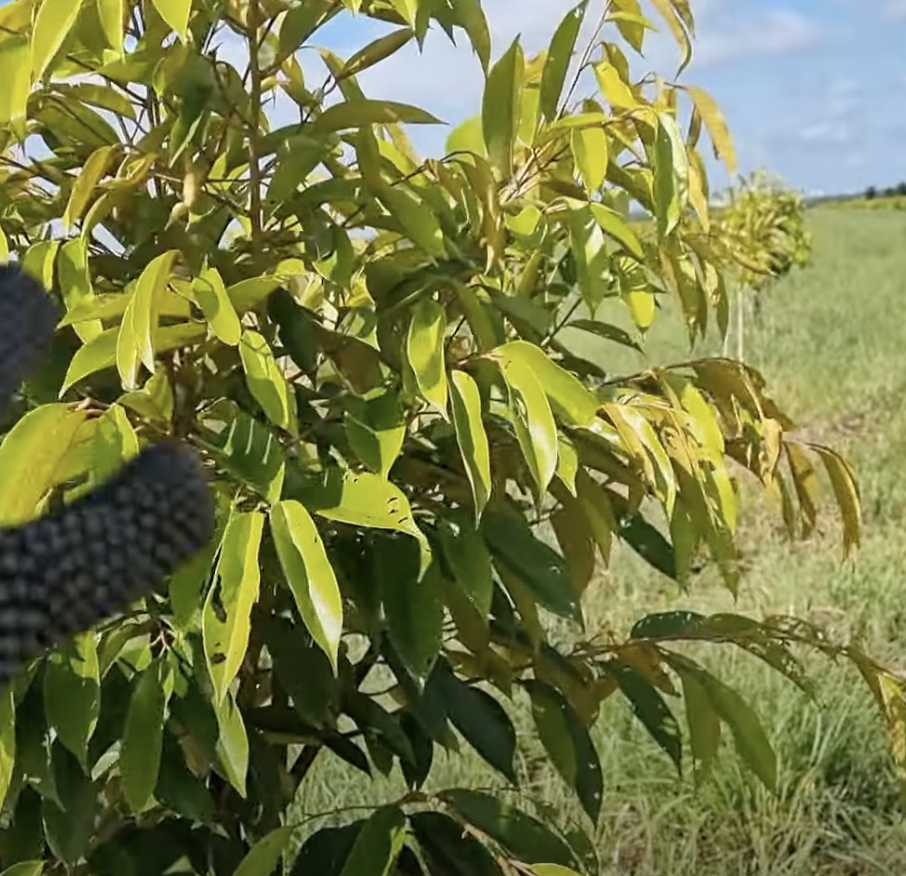
Label: yellow_leaf